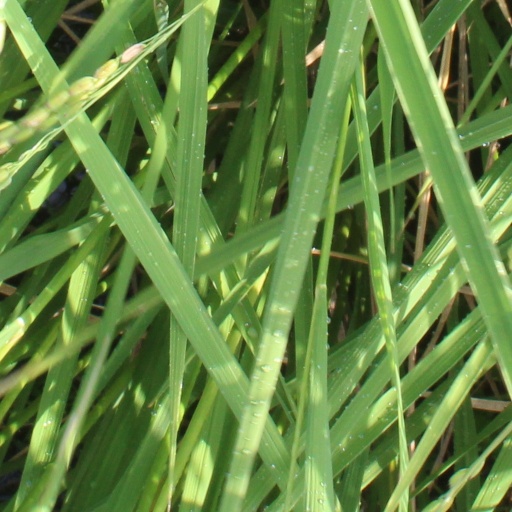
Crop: rice